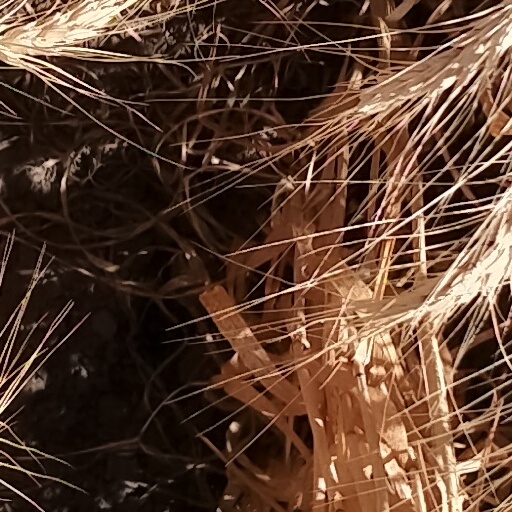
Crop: wheat